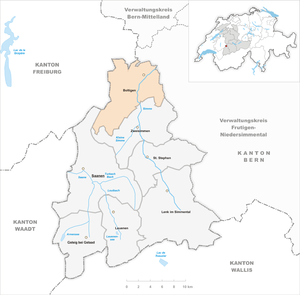
Boltigen est une commune suisse du canton de Berne, située dans l'arrondissement administratif du Haut-Simmental-Gessenay.